Abubakar Tafawa Balewa

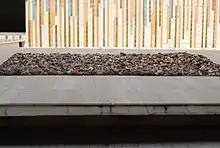
Grave of Sir Abubakar Tafawa Balewa

He visited the US in 1961 for eight days, four of which he spent in Washington at Blair House. During his visit, he became the first Nigerian leader to address a Joint session of the United States Congress and visited the Islamic Center of Washington. He had an enormous amount of respect for President John F. Kennedy, describing him, and his age in particular as "matured as that of any older statesman." He took part in the launch of the Syncom 2 NASA program, allowing him to phone for President Kennedy from the USNS Kingsport docked at Lagos Harbor via the SYNCOM satellite on 23 August 1963. It marked the first live two-way call between heads of government by satellite.